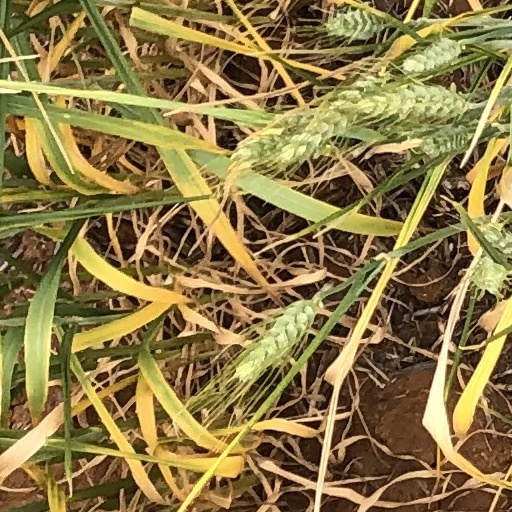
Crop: wheat